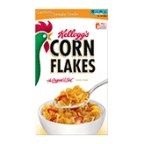
Item Name: Corn Cereal 18 OZ (Pack of 24)
Value: 432.0
Unit: Fl Oz

Price: 4.98